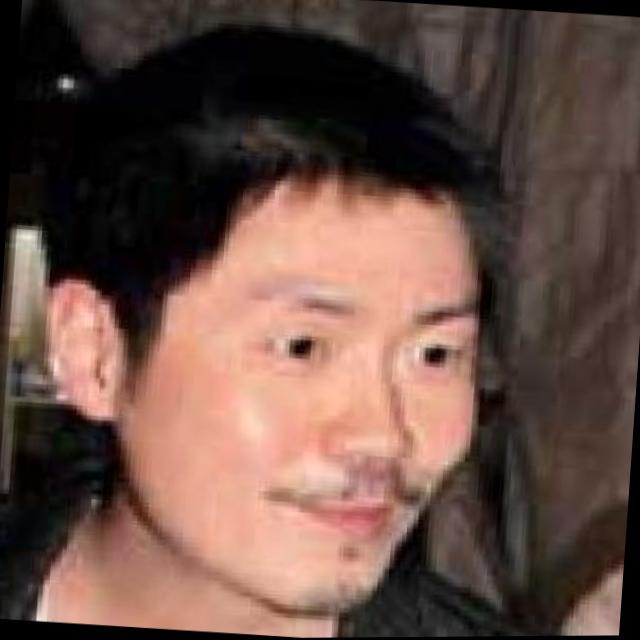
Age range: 21-44